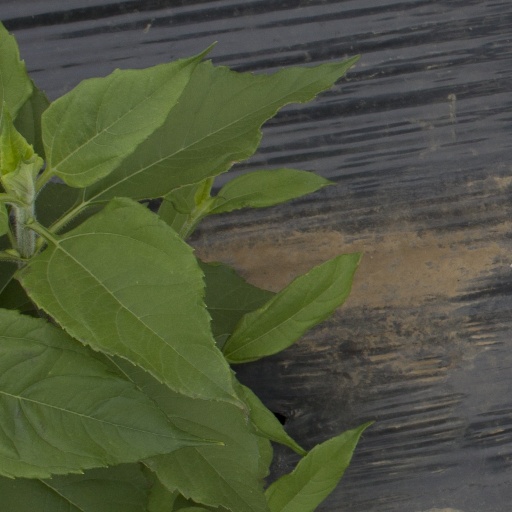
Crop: Jerusalem artichoke